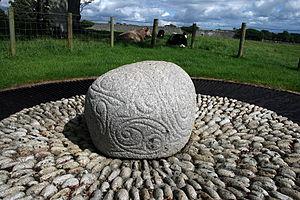
Cette liste non exhaustive recense les principaux sites mégalithiques du comté de Roscommon.